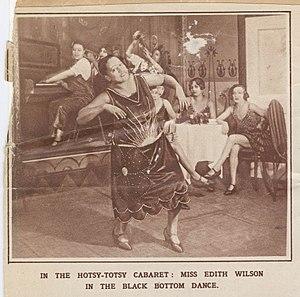
Edith Wilson, née Edith Goodall, le 2 septembre 1896 à Louisville et morte le 30 mars 1981 à Chicago, est une chanteuse de blues « classique » et artiste de music-hall américaine.
Le black bottom est un type de danse de société américaine qui prend racine au XIXᵉ siècle mais se popularise dans les années 1920. Cette danse est similaire au charleston et possède la même rythmique binaire et syncopée.